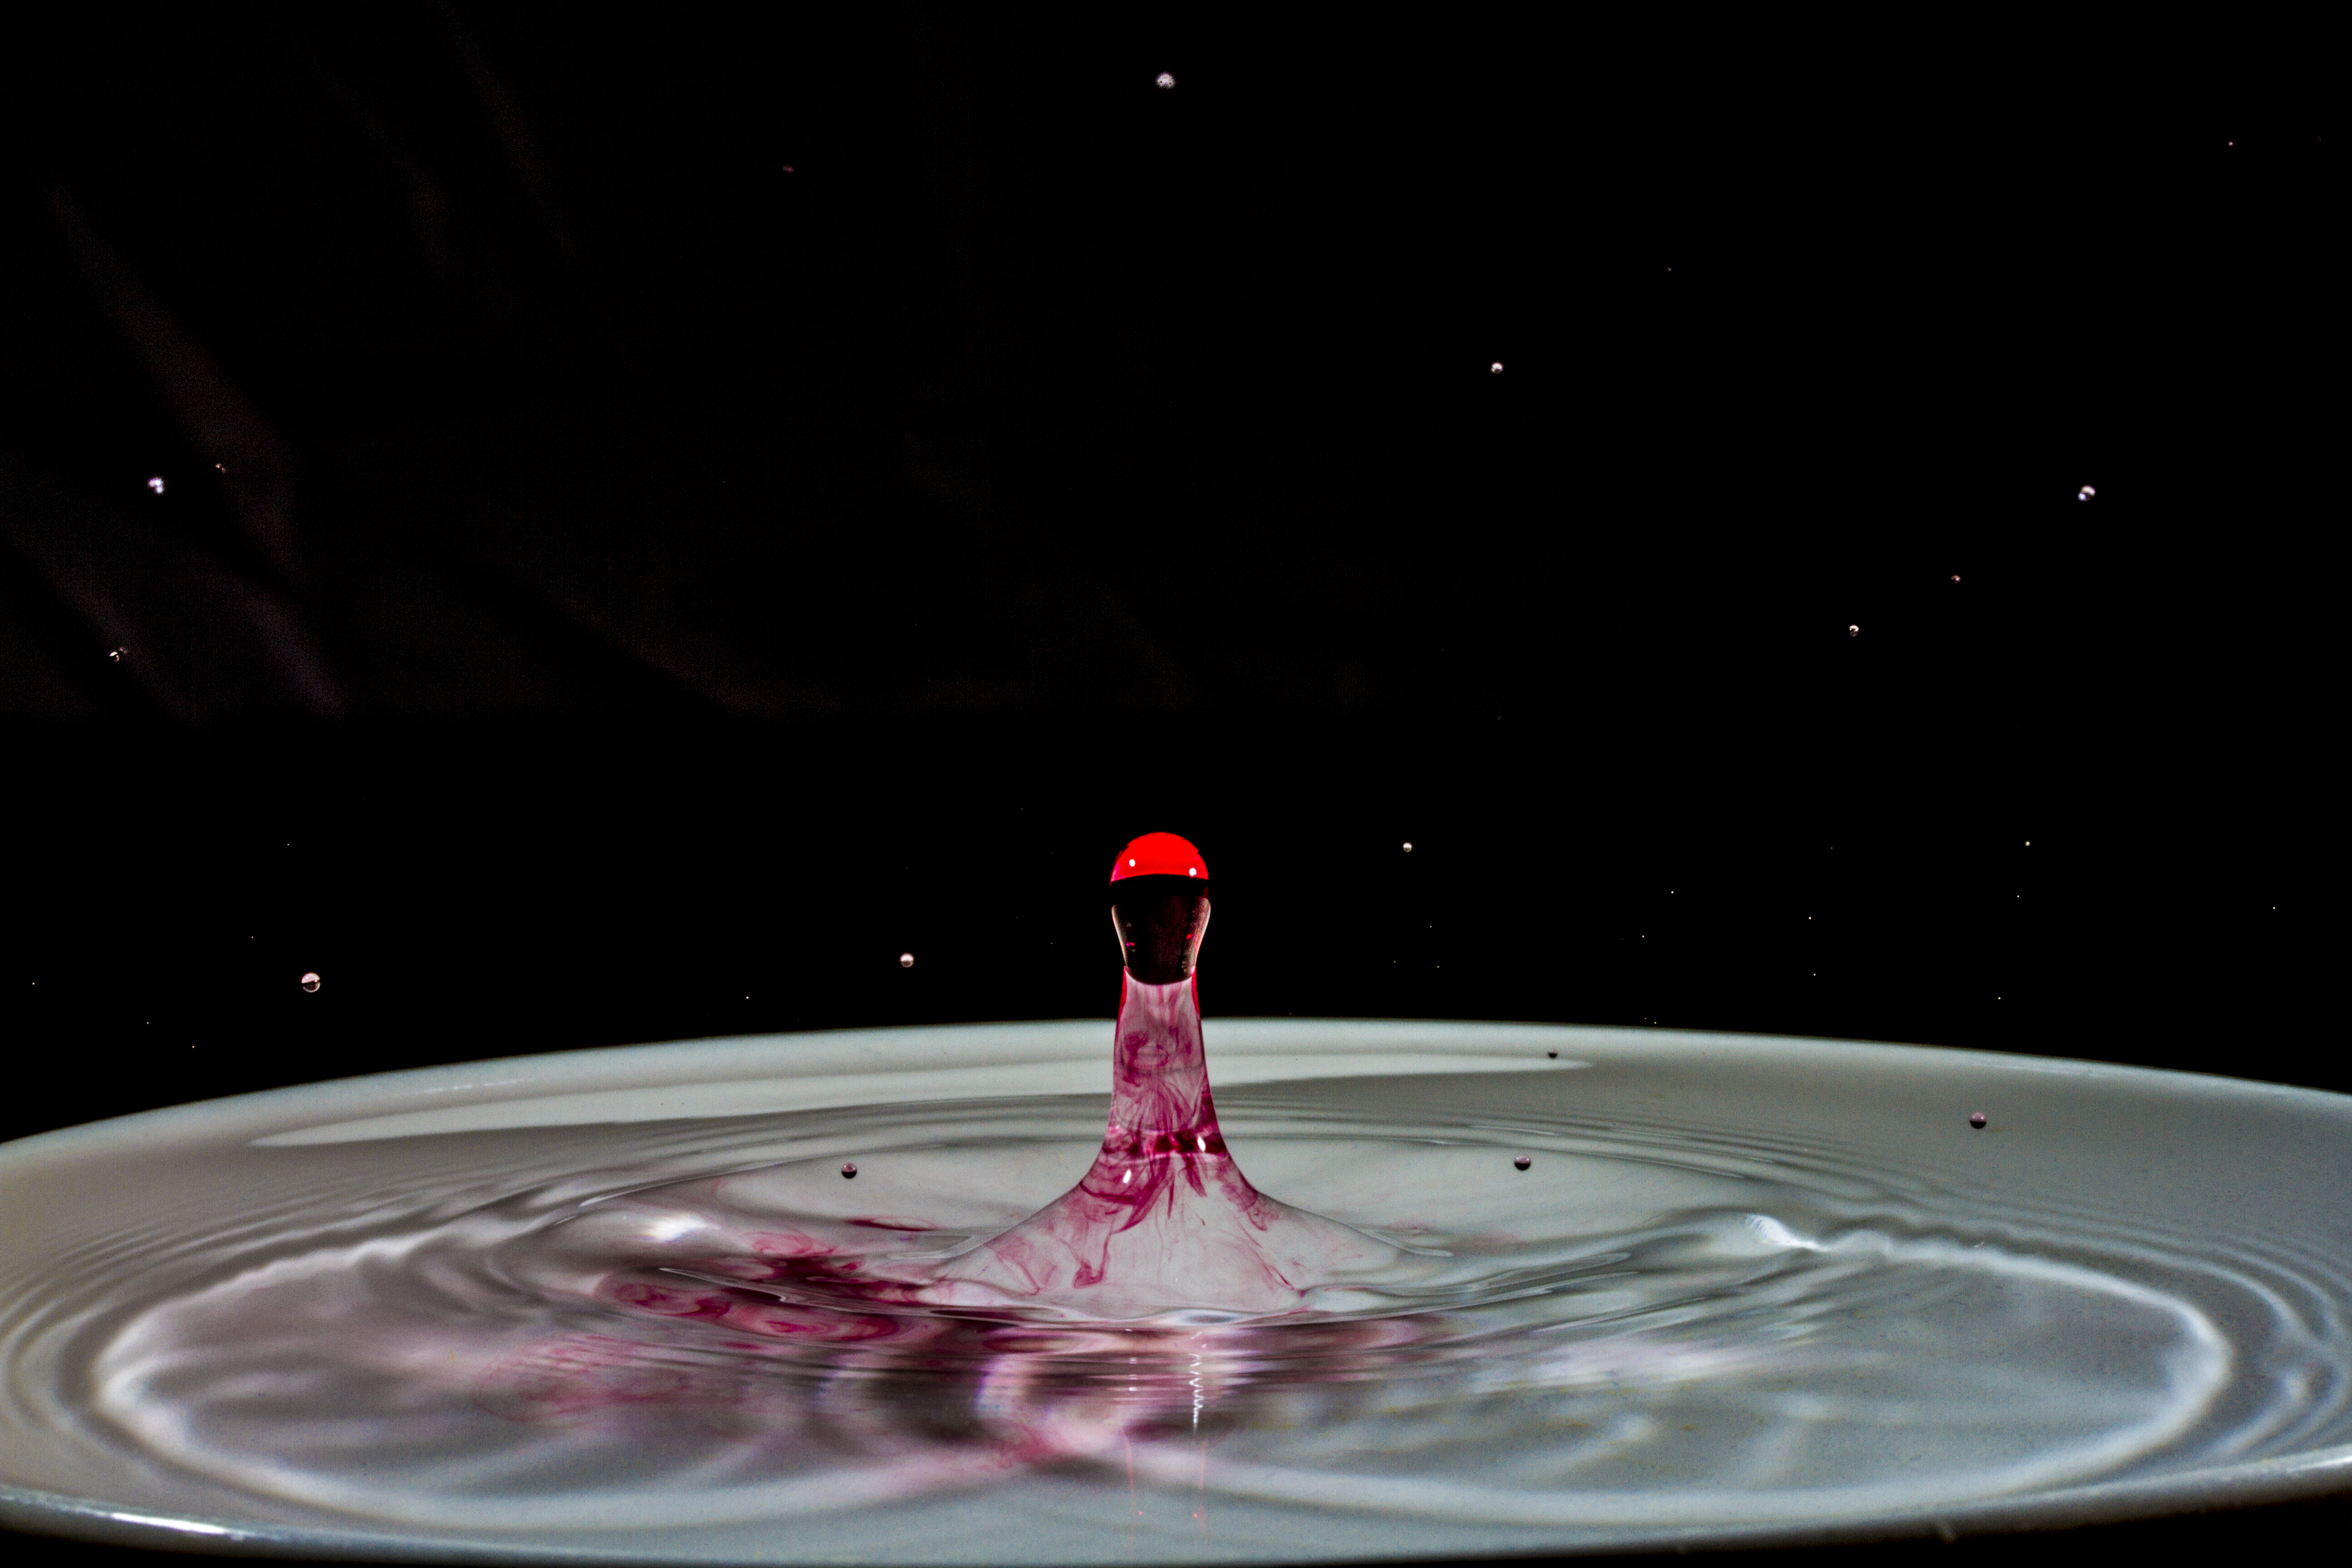
drop, light, night, flower, glass, reflection, red, darkness, lighting, uk, shape, peterborough, macro photography